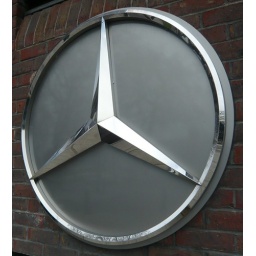
P1020563. Only three foot in diametre, in case one misses it, on the wall of a car dealership on Chelsea Embankment.